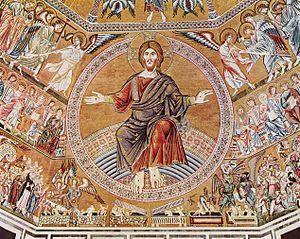
« La question du Sacré, das Heilige en allemand conduit, au centre de la pensée de Heidegger » selon l' avant-propos de l'œuvre monumentale qu'Émilio Brito a consacré à ce sujet. Devant les nombreuses occurrences de ce concept dans toute son œuvre, Heidegger se garde de définir conceptuellement le contenu du « Sacré ». Véritable pôle de sa pensée, Jean Greisch parle à propos de ce concept, de « chemins et d'acheminement » de sa pensée vers le Sacré.
Coppo di Marcovaldo est un peintre italien, considéré comme un des maîtres de la peinture toscane, un des primitifs italiens du XIIIᵉ siècle.
Le Christ en gloire est un sujet particulier de l'iconographie chrétienne. Il a pour objet la représentation eschatologique du Christ dans son corps de gloire nimbé de lumière, lors de la seconde parousie à la fin des temps après le jugement dernier. Ce thème du Christ glorieux au-delà du monde terrestre s'oppose aux autres scènes de la vie terrestre de Jésus par un traitement non réaliste d'une figure hiératique codifiée, rejoignant les représentations de l'Ascension ou de la Transfiguration. Le Christ est représenté de face, barbu, cheveux longs, traits figés, entouré d'un nimbe crucifère souvent dans un cercle ou une mandorle, seul ou entouré de différents motifs.
La pré-Renaissance italienne concerne les périodes historiques des Duecento et Trecento du point de vue de l'Histoire de l'art ; elle succède à l'art byzantin comme conséquence en Italie de l'art lors de l'intermède latin de Byzance.
La parousie est une notion chrétienne qui désigne la « seconde venue » du Christ sur la Terre dans sa gloire, la première étant sa naissance.